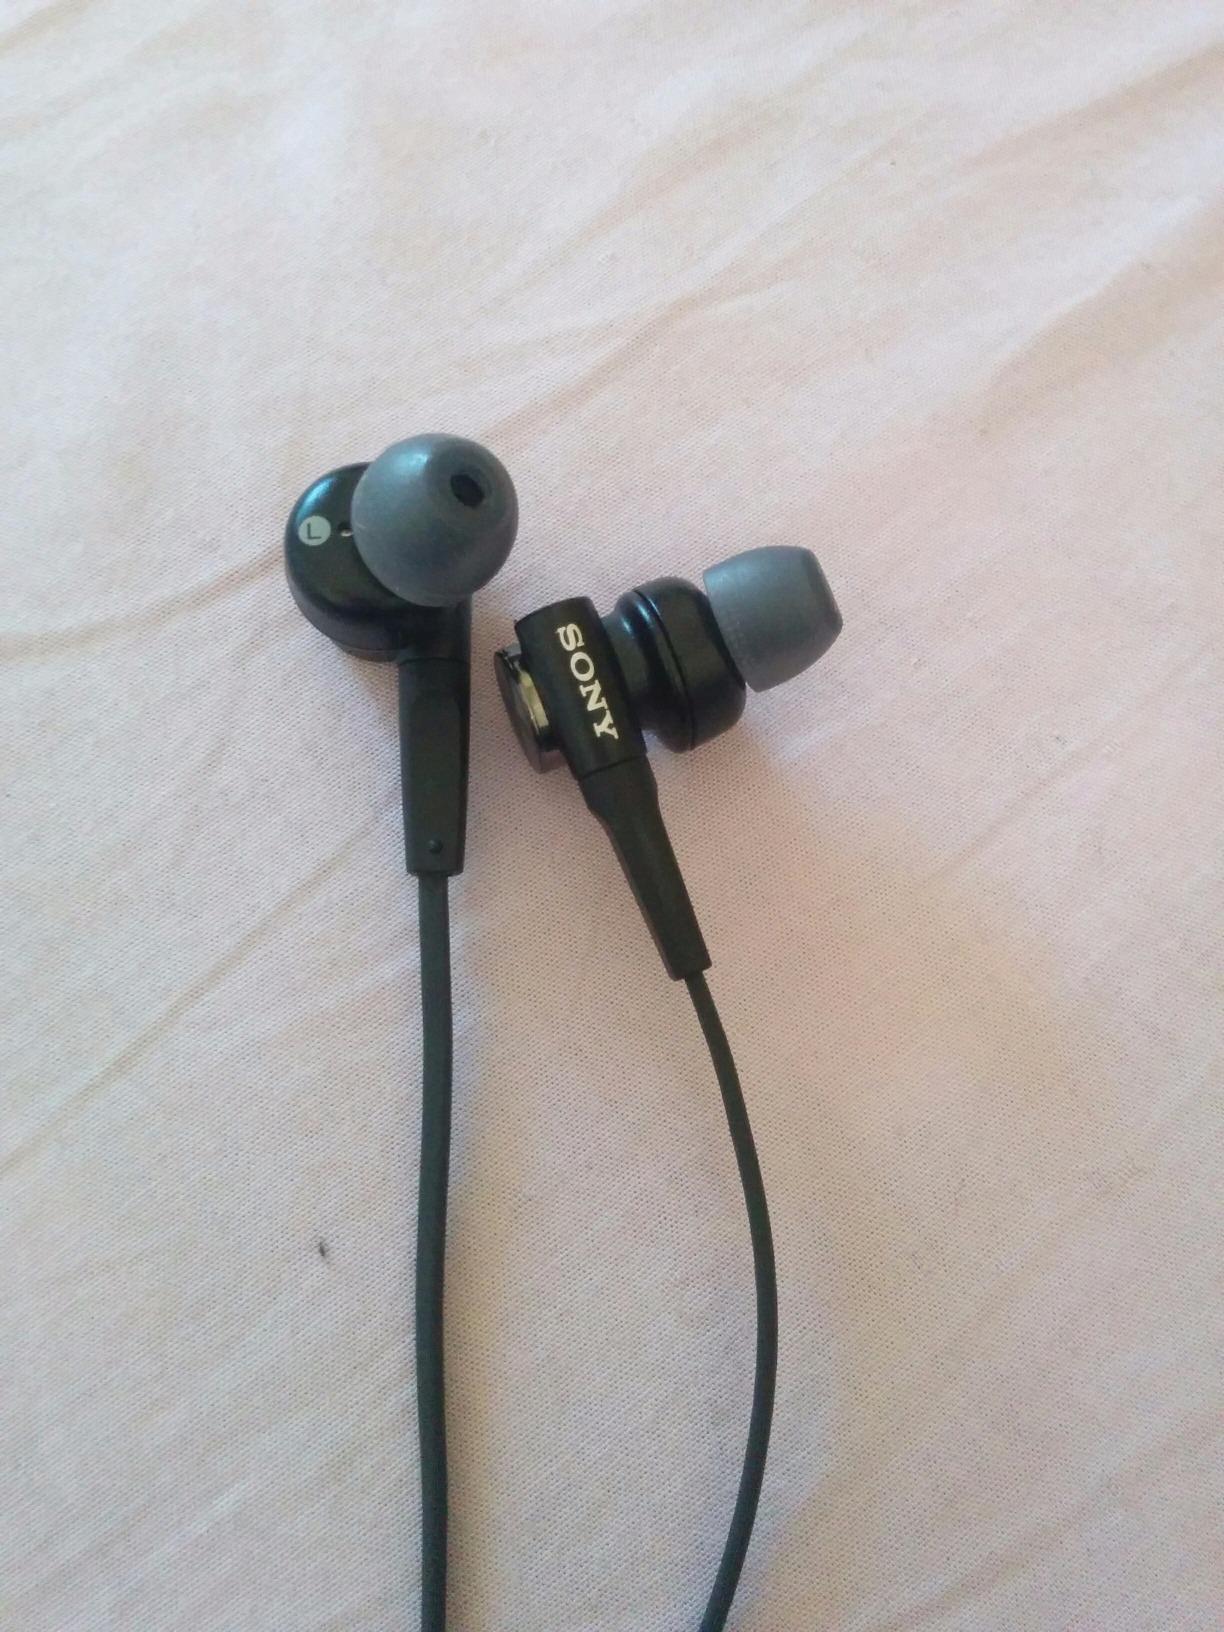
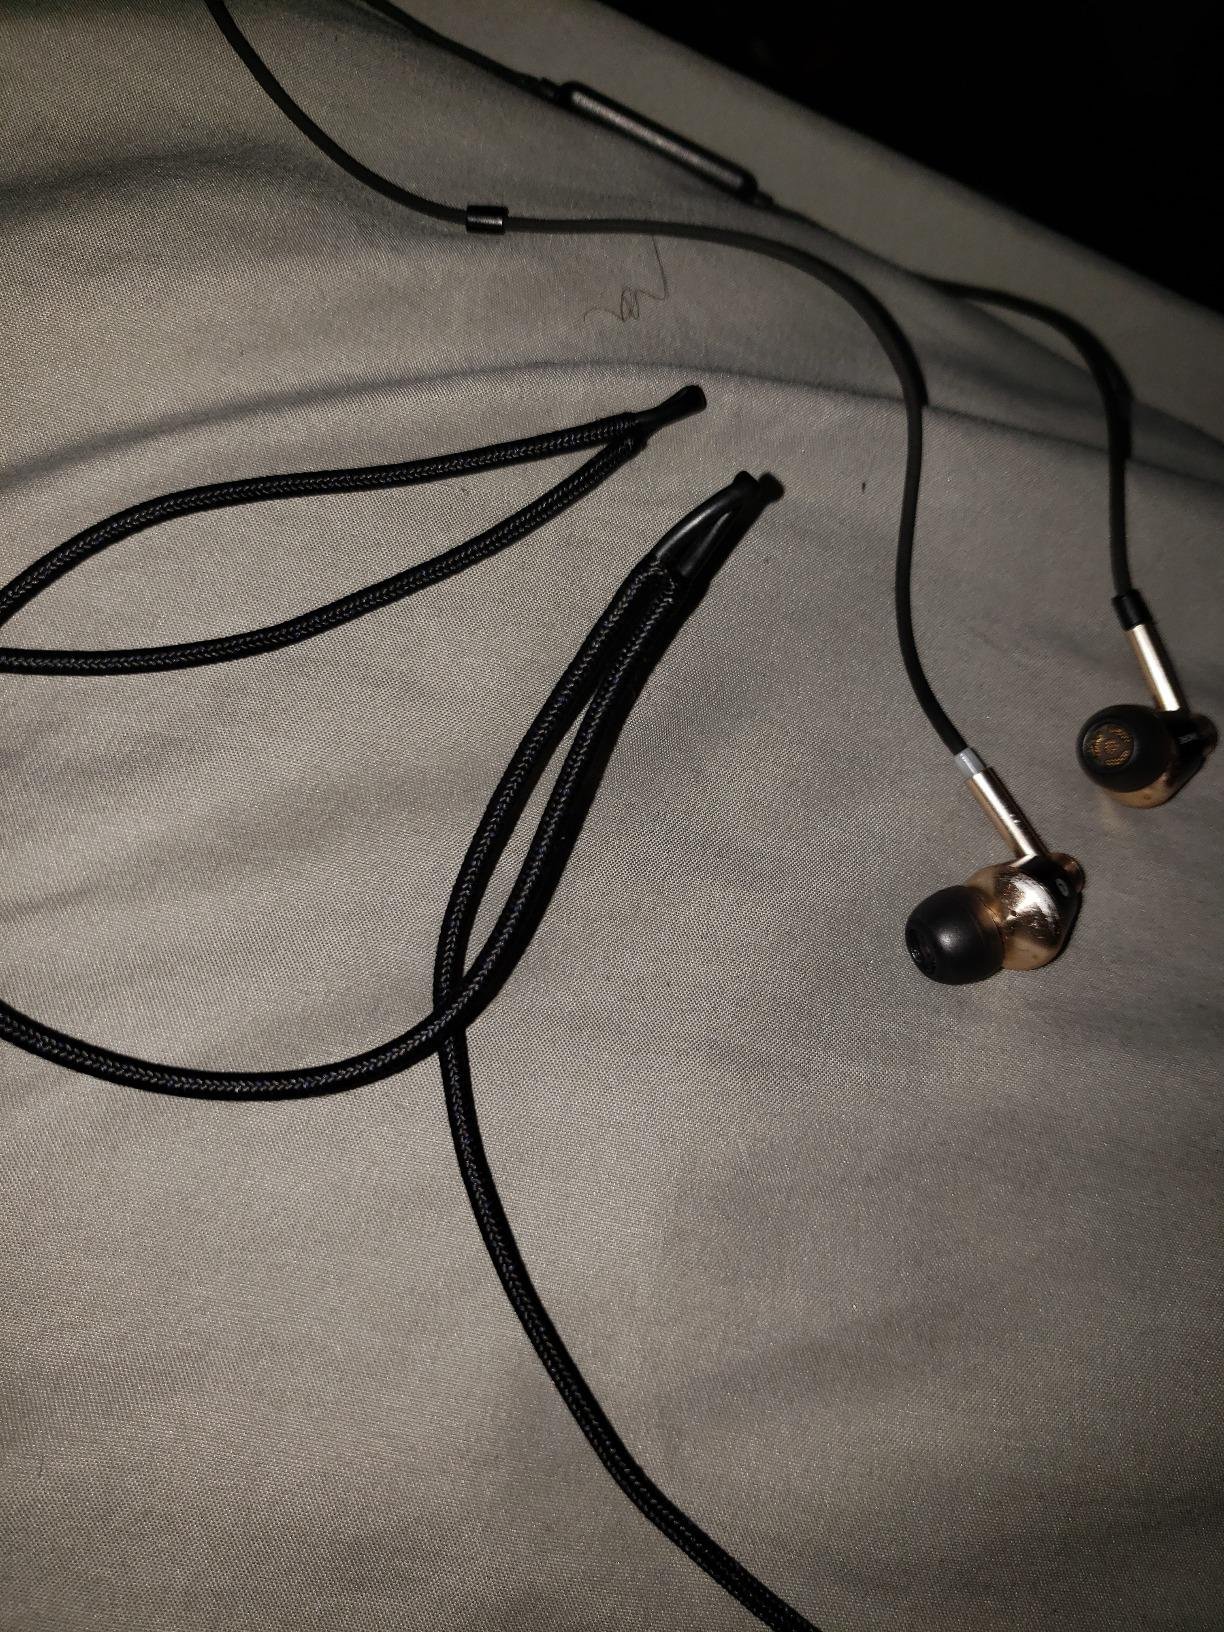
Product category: headphones
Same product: no